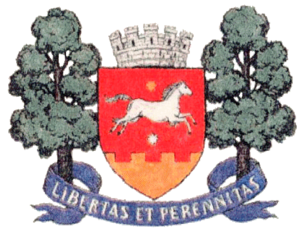
Orhei est une ville de 30.000 habitants située au centre-est de la République de Moldavie. C'est un centre agro-industriel.